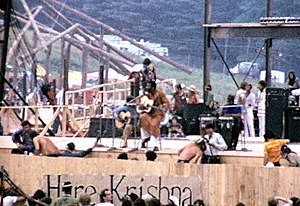
Woodstockfestivalen
Woodstockfestivalen var en musikfestival, som fandt sted i tidsrummet 15. august – 17. august 1969 på marken til en gård, nær byen Bethel, ca. 60 kilometer sydvest for byen Woodstock i den amerikanske delstat New York.